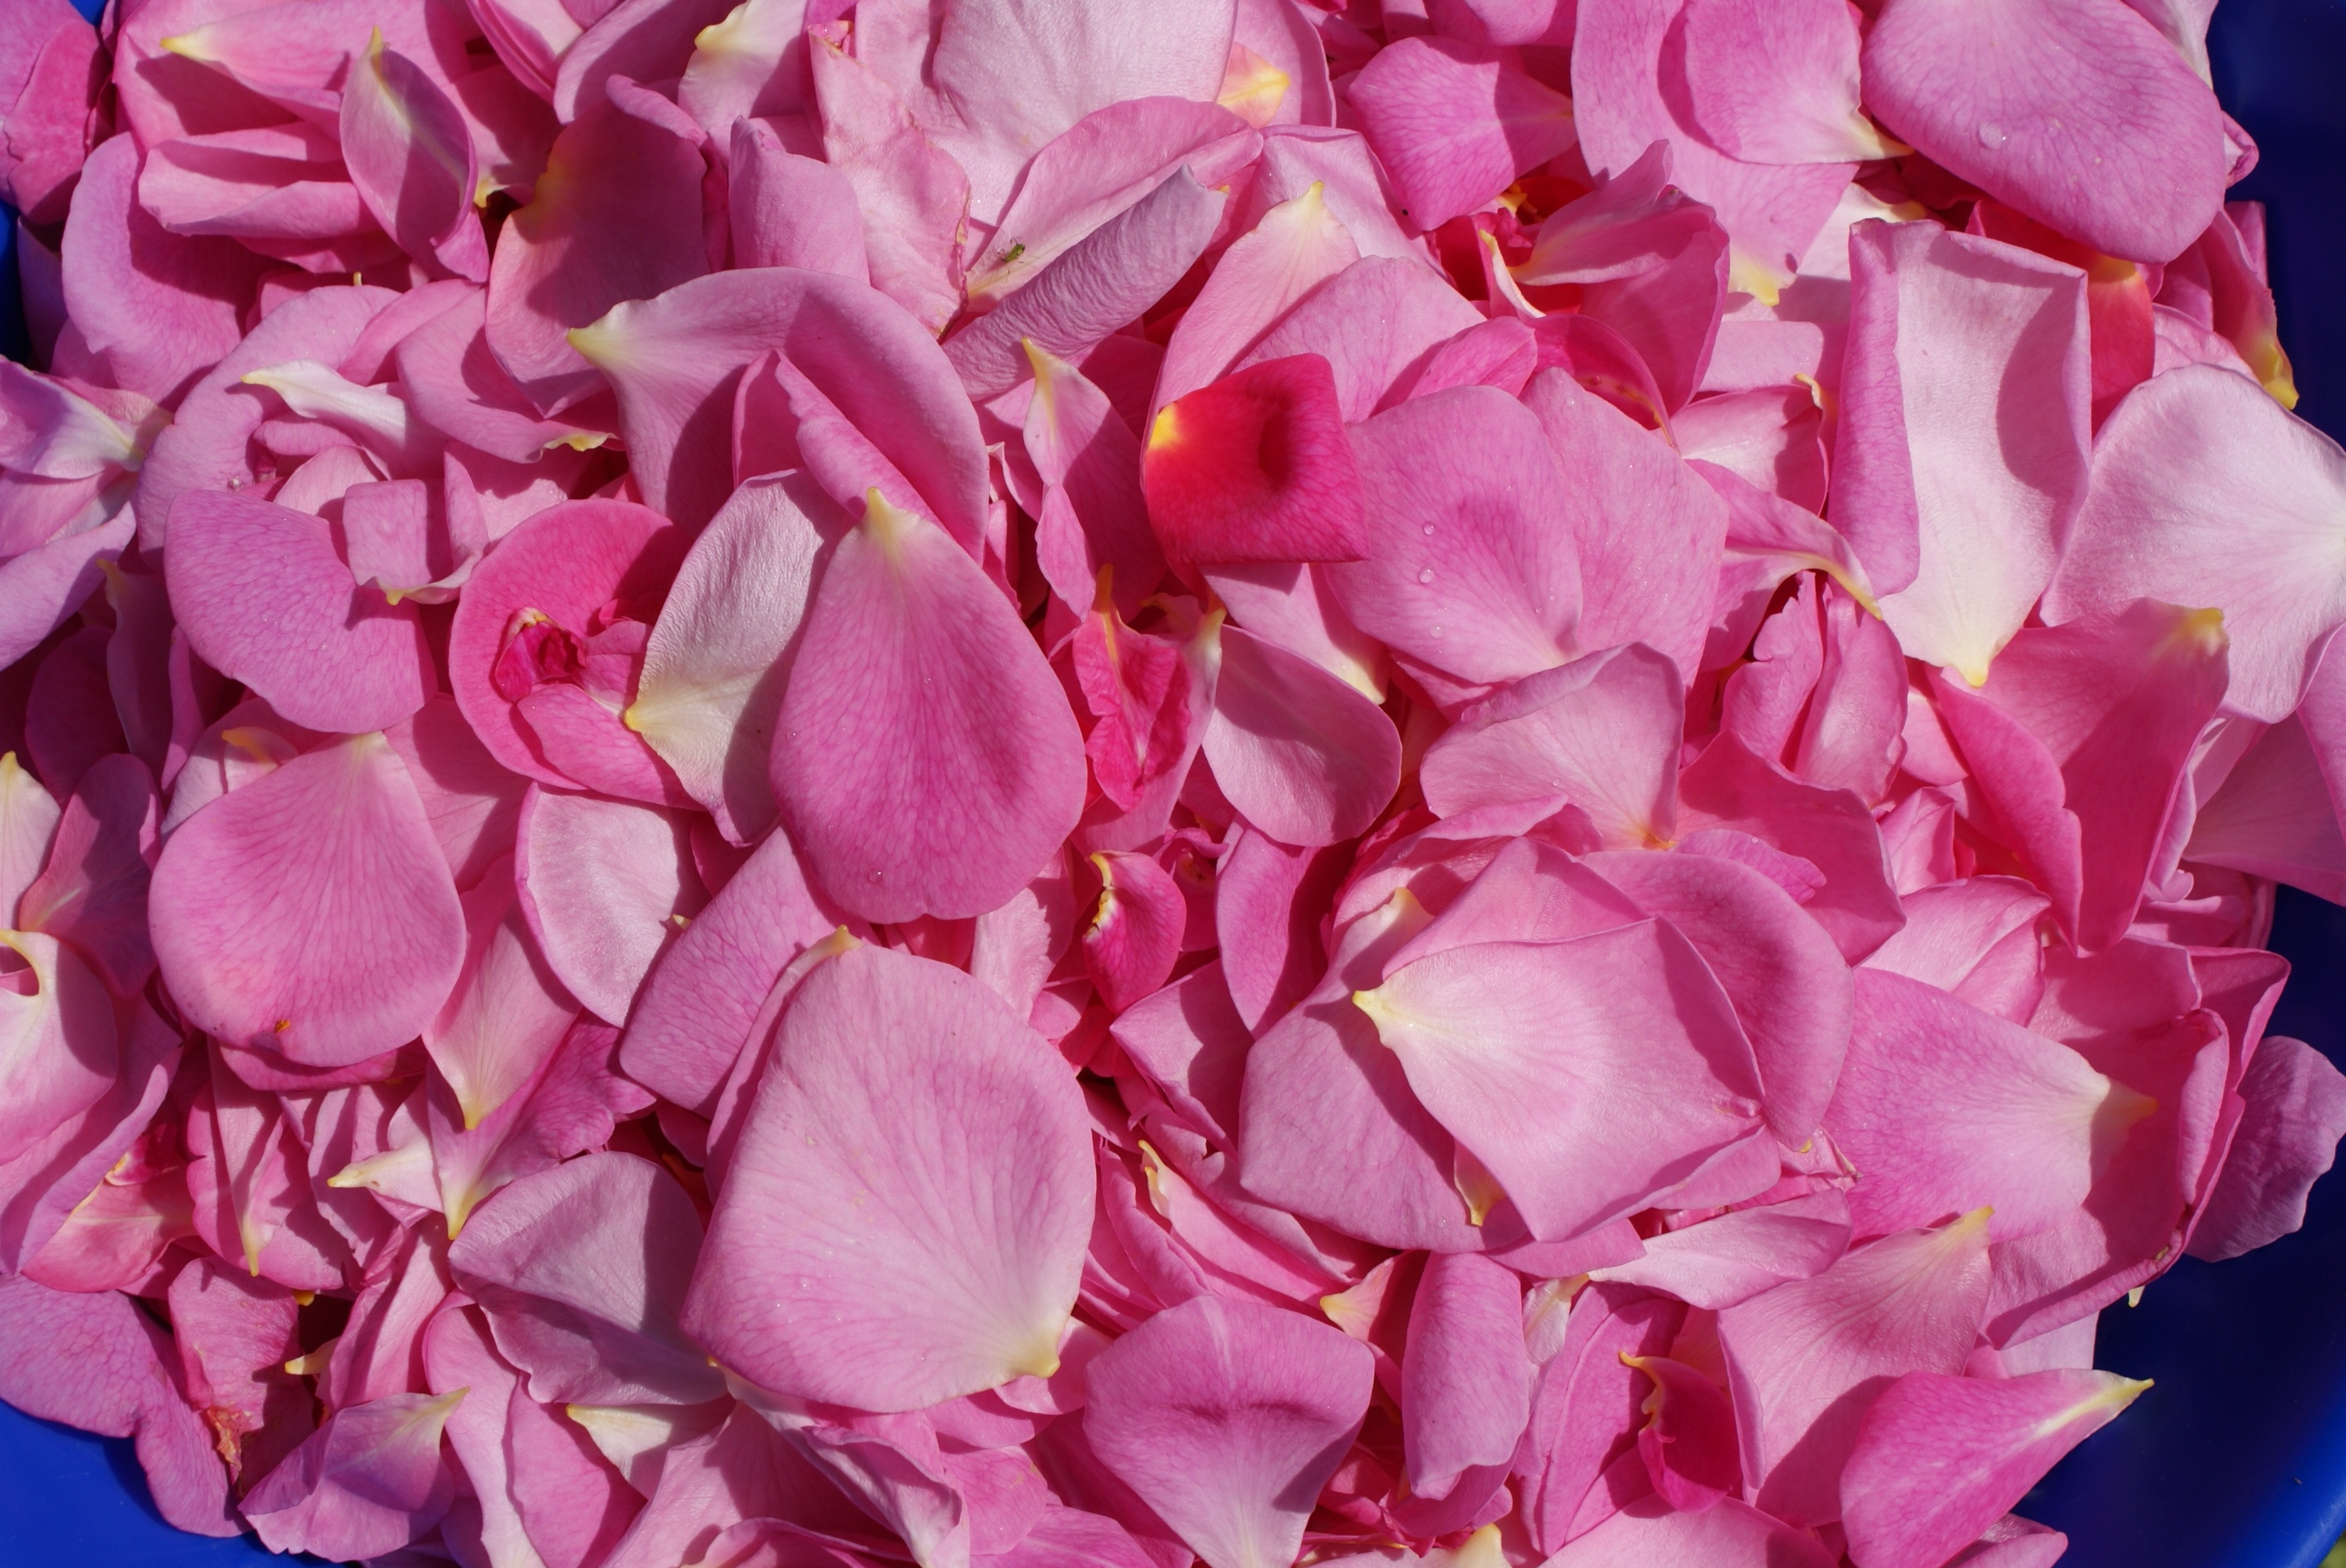
plant, flower, petal, pink, hydrangea, roses, rose petals, rose flower, flowering plant, flower bouquet, hydrangeaceae, cut flowers, cornales, land plant